Looped square

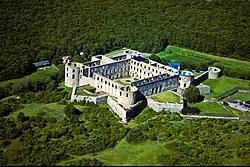
Aerial view of Borgholm Castle

In modern times, the symbol is commonly found in Belarus, Denmark, Estonia, Finland, Germany, Iceland, Latvia, Lithuania, Norway, Sweden, and Ukraine as an indicator of locations of cultural interest, beginning in Finland in the 1950s and spreading to the other Nordic countries in the 1960s. There has been modern speculation that it was chosen for its resemblance to an aerial view of Borgholm Castle; however, as stated its use for attractions began in Finland, not Sweden, and the symbol is well-represented in Scandinavian artifacts that predate the current castle by centuries.